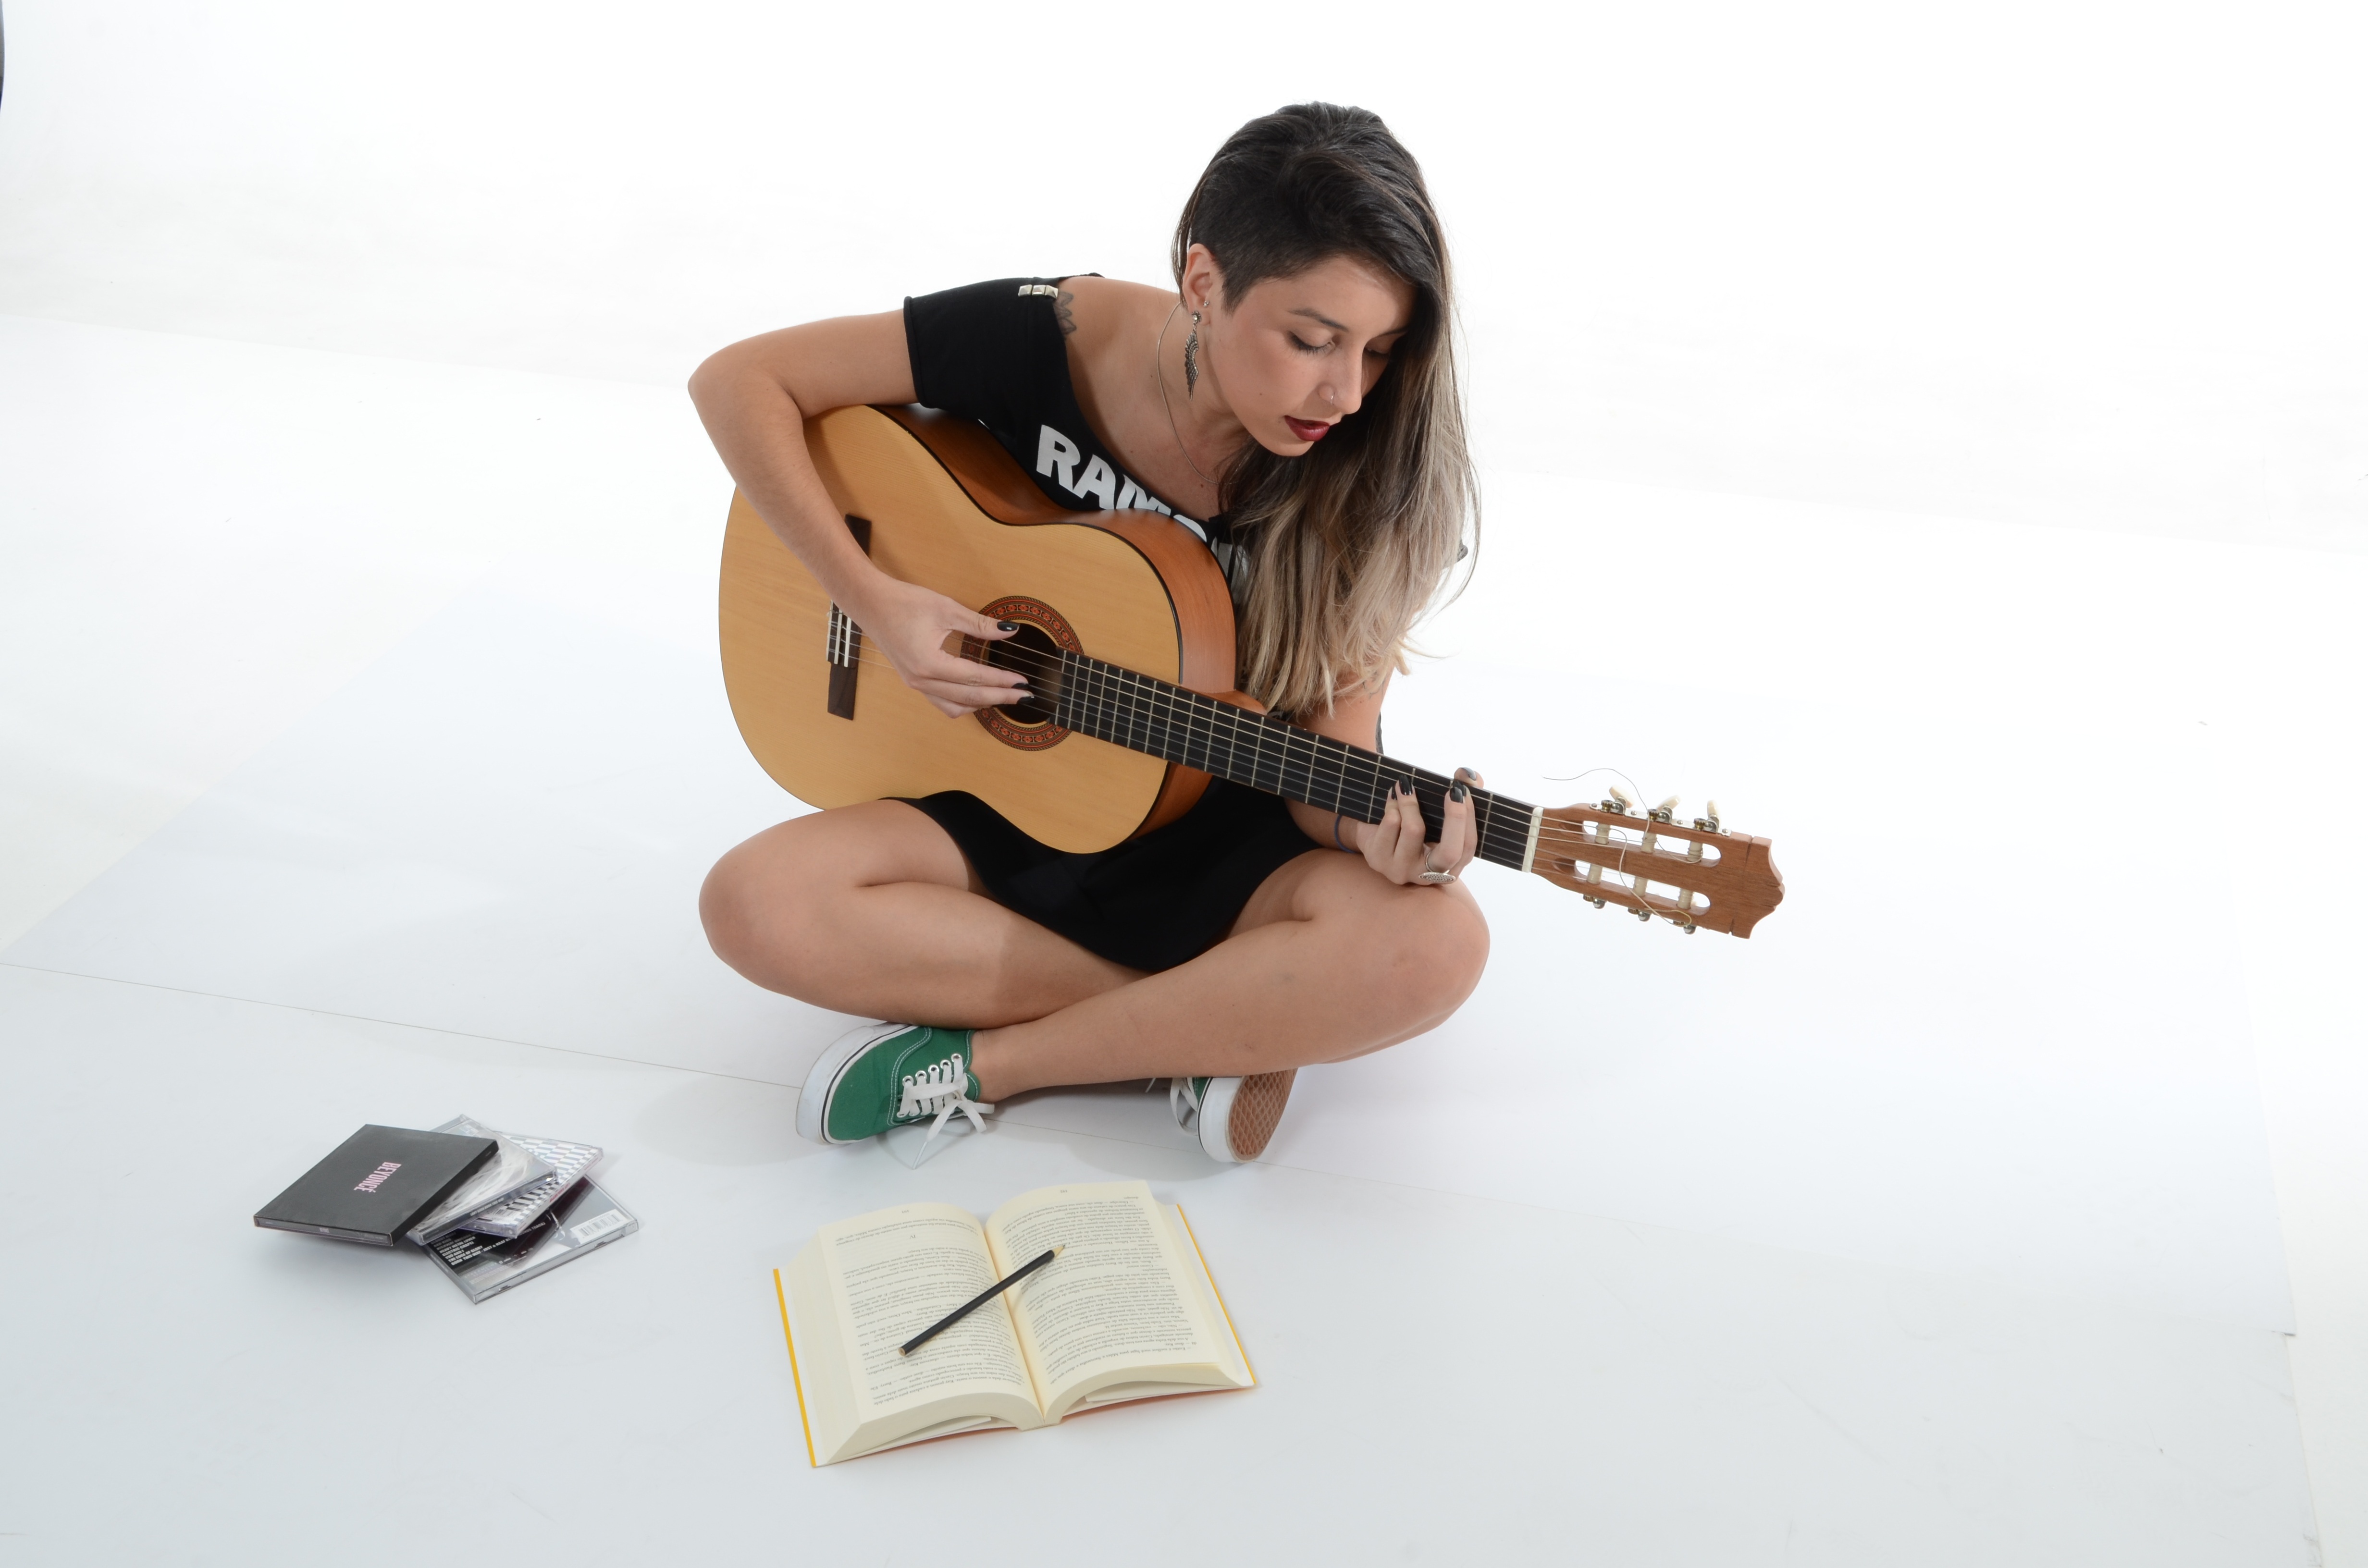
hand, rock, person, music, woman, guitar, acoustic guitar, finger, letter, fashion, playing, musical instrument, sing, violin, girls, pop, performance, beautiful, guitarist, bass guitar, photo shoot, string instrument, bowed string instrument, plucked string instruments